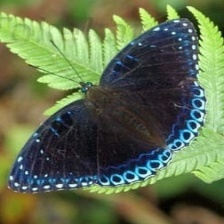
Species: POPINJAY